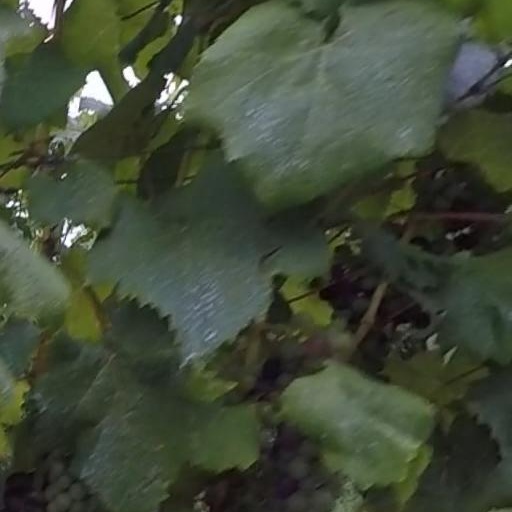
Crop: grape